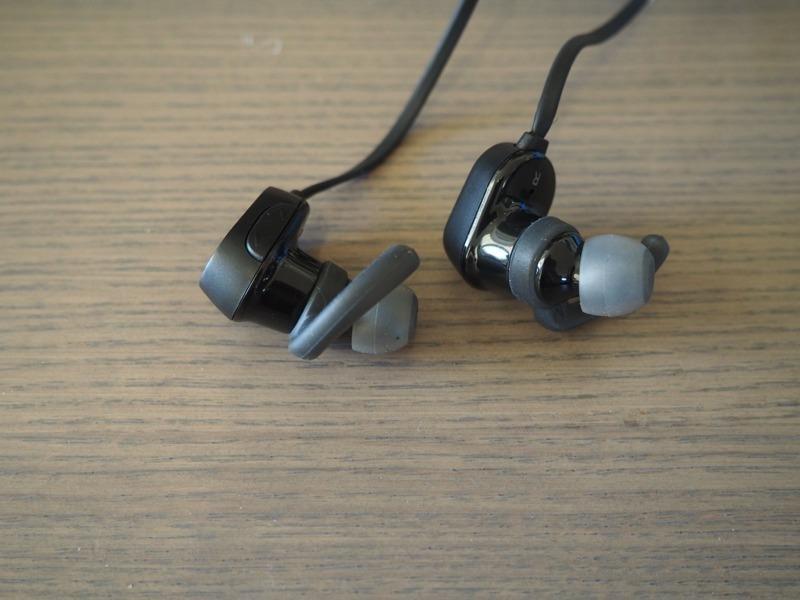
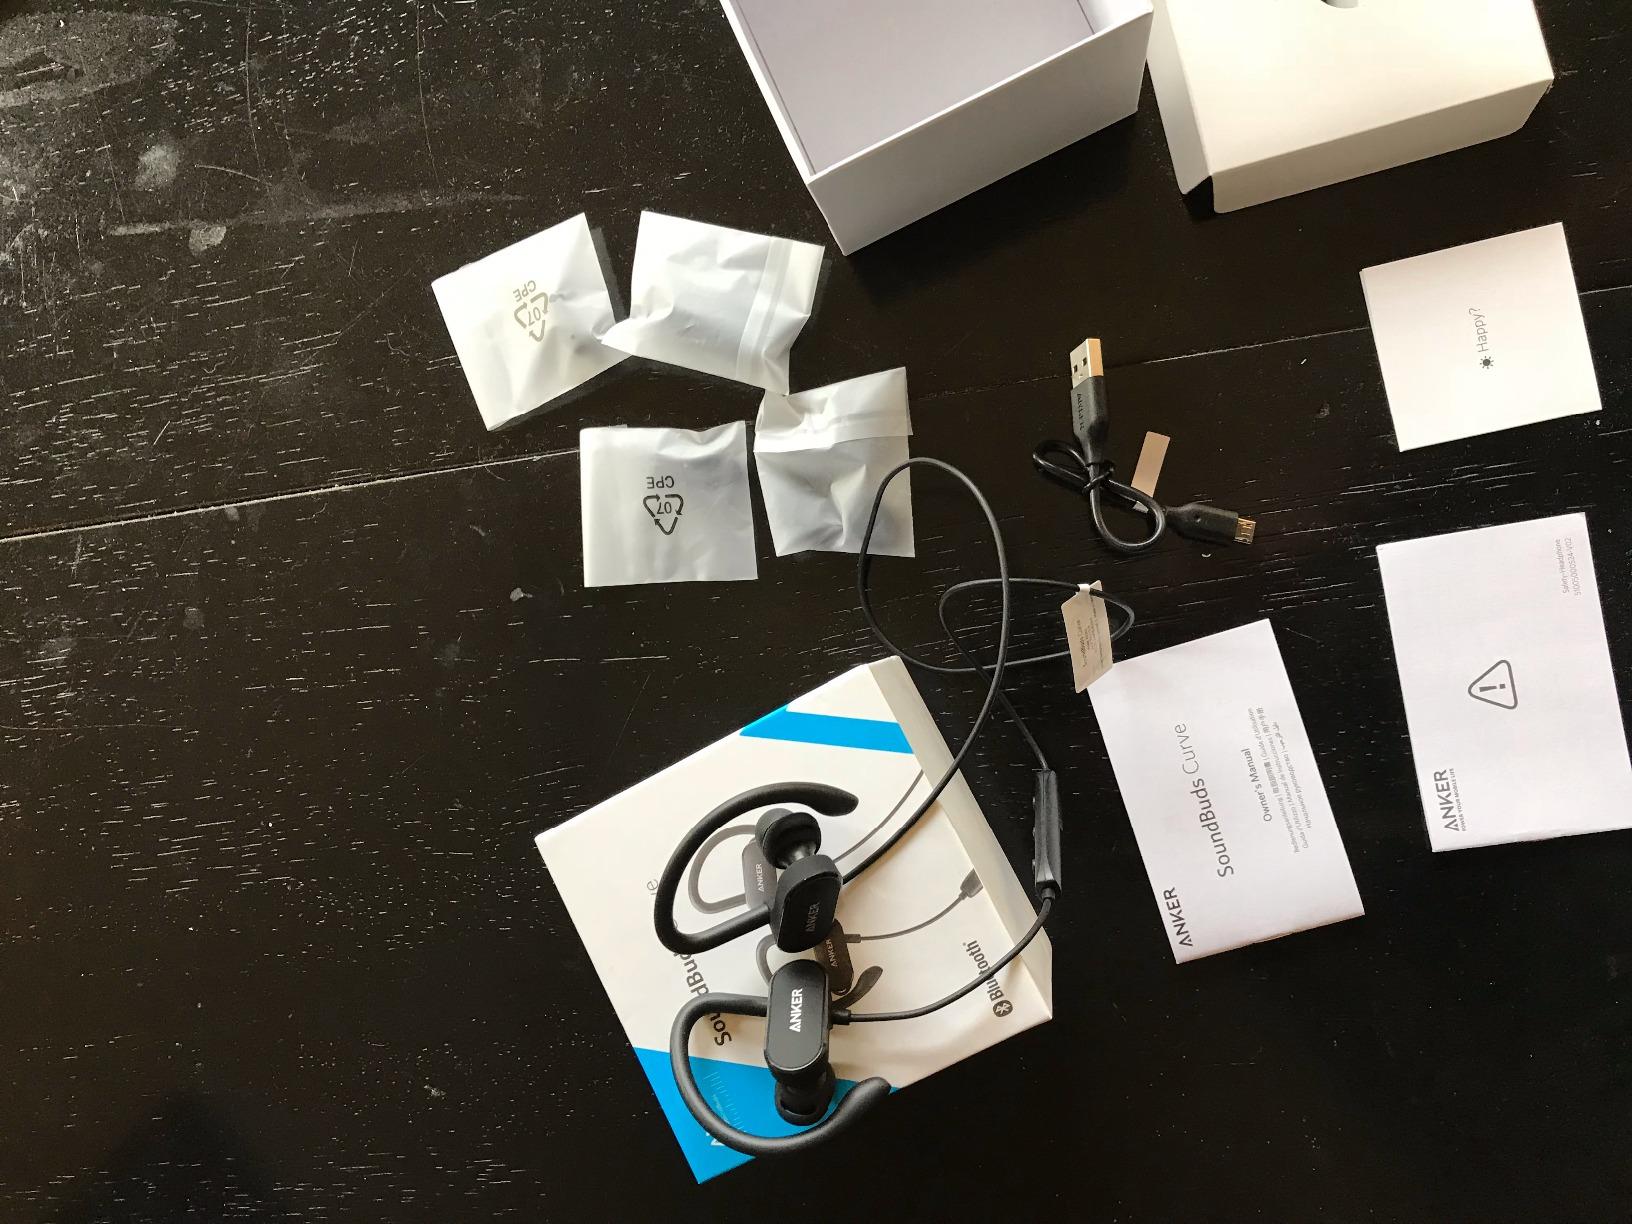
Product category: headphones
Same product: no